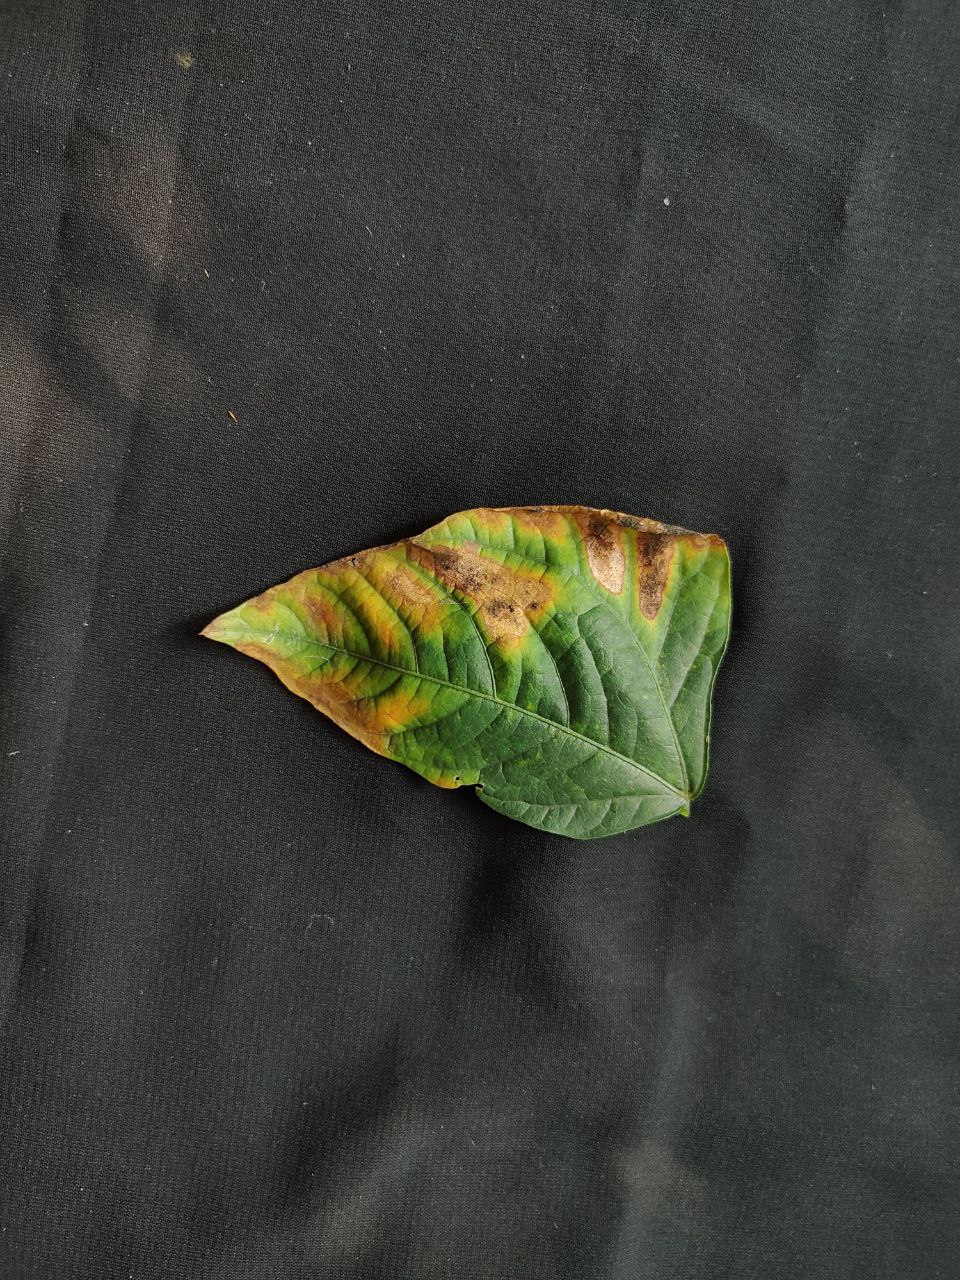
Crop: cowpea
Leaf condition: Bacterial wilt